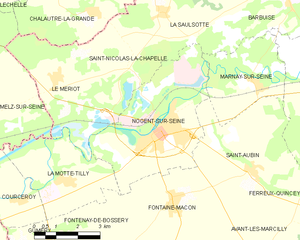
Carte des communes françaises: Nogent-sur-Seine